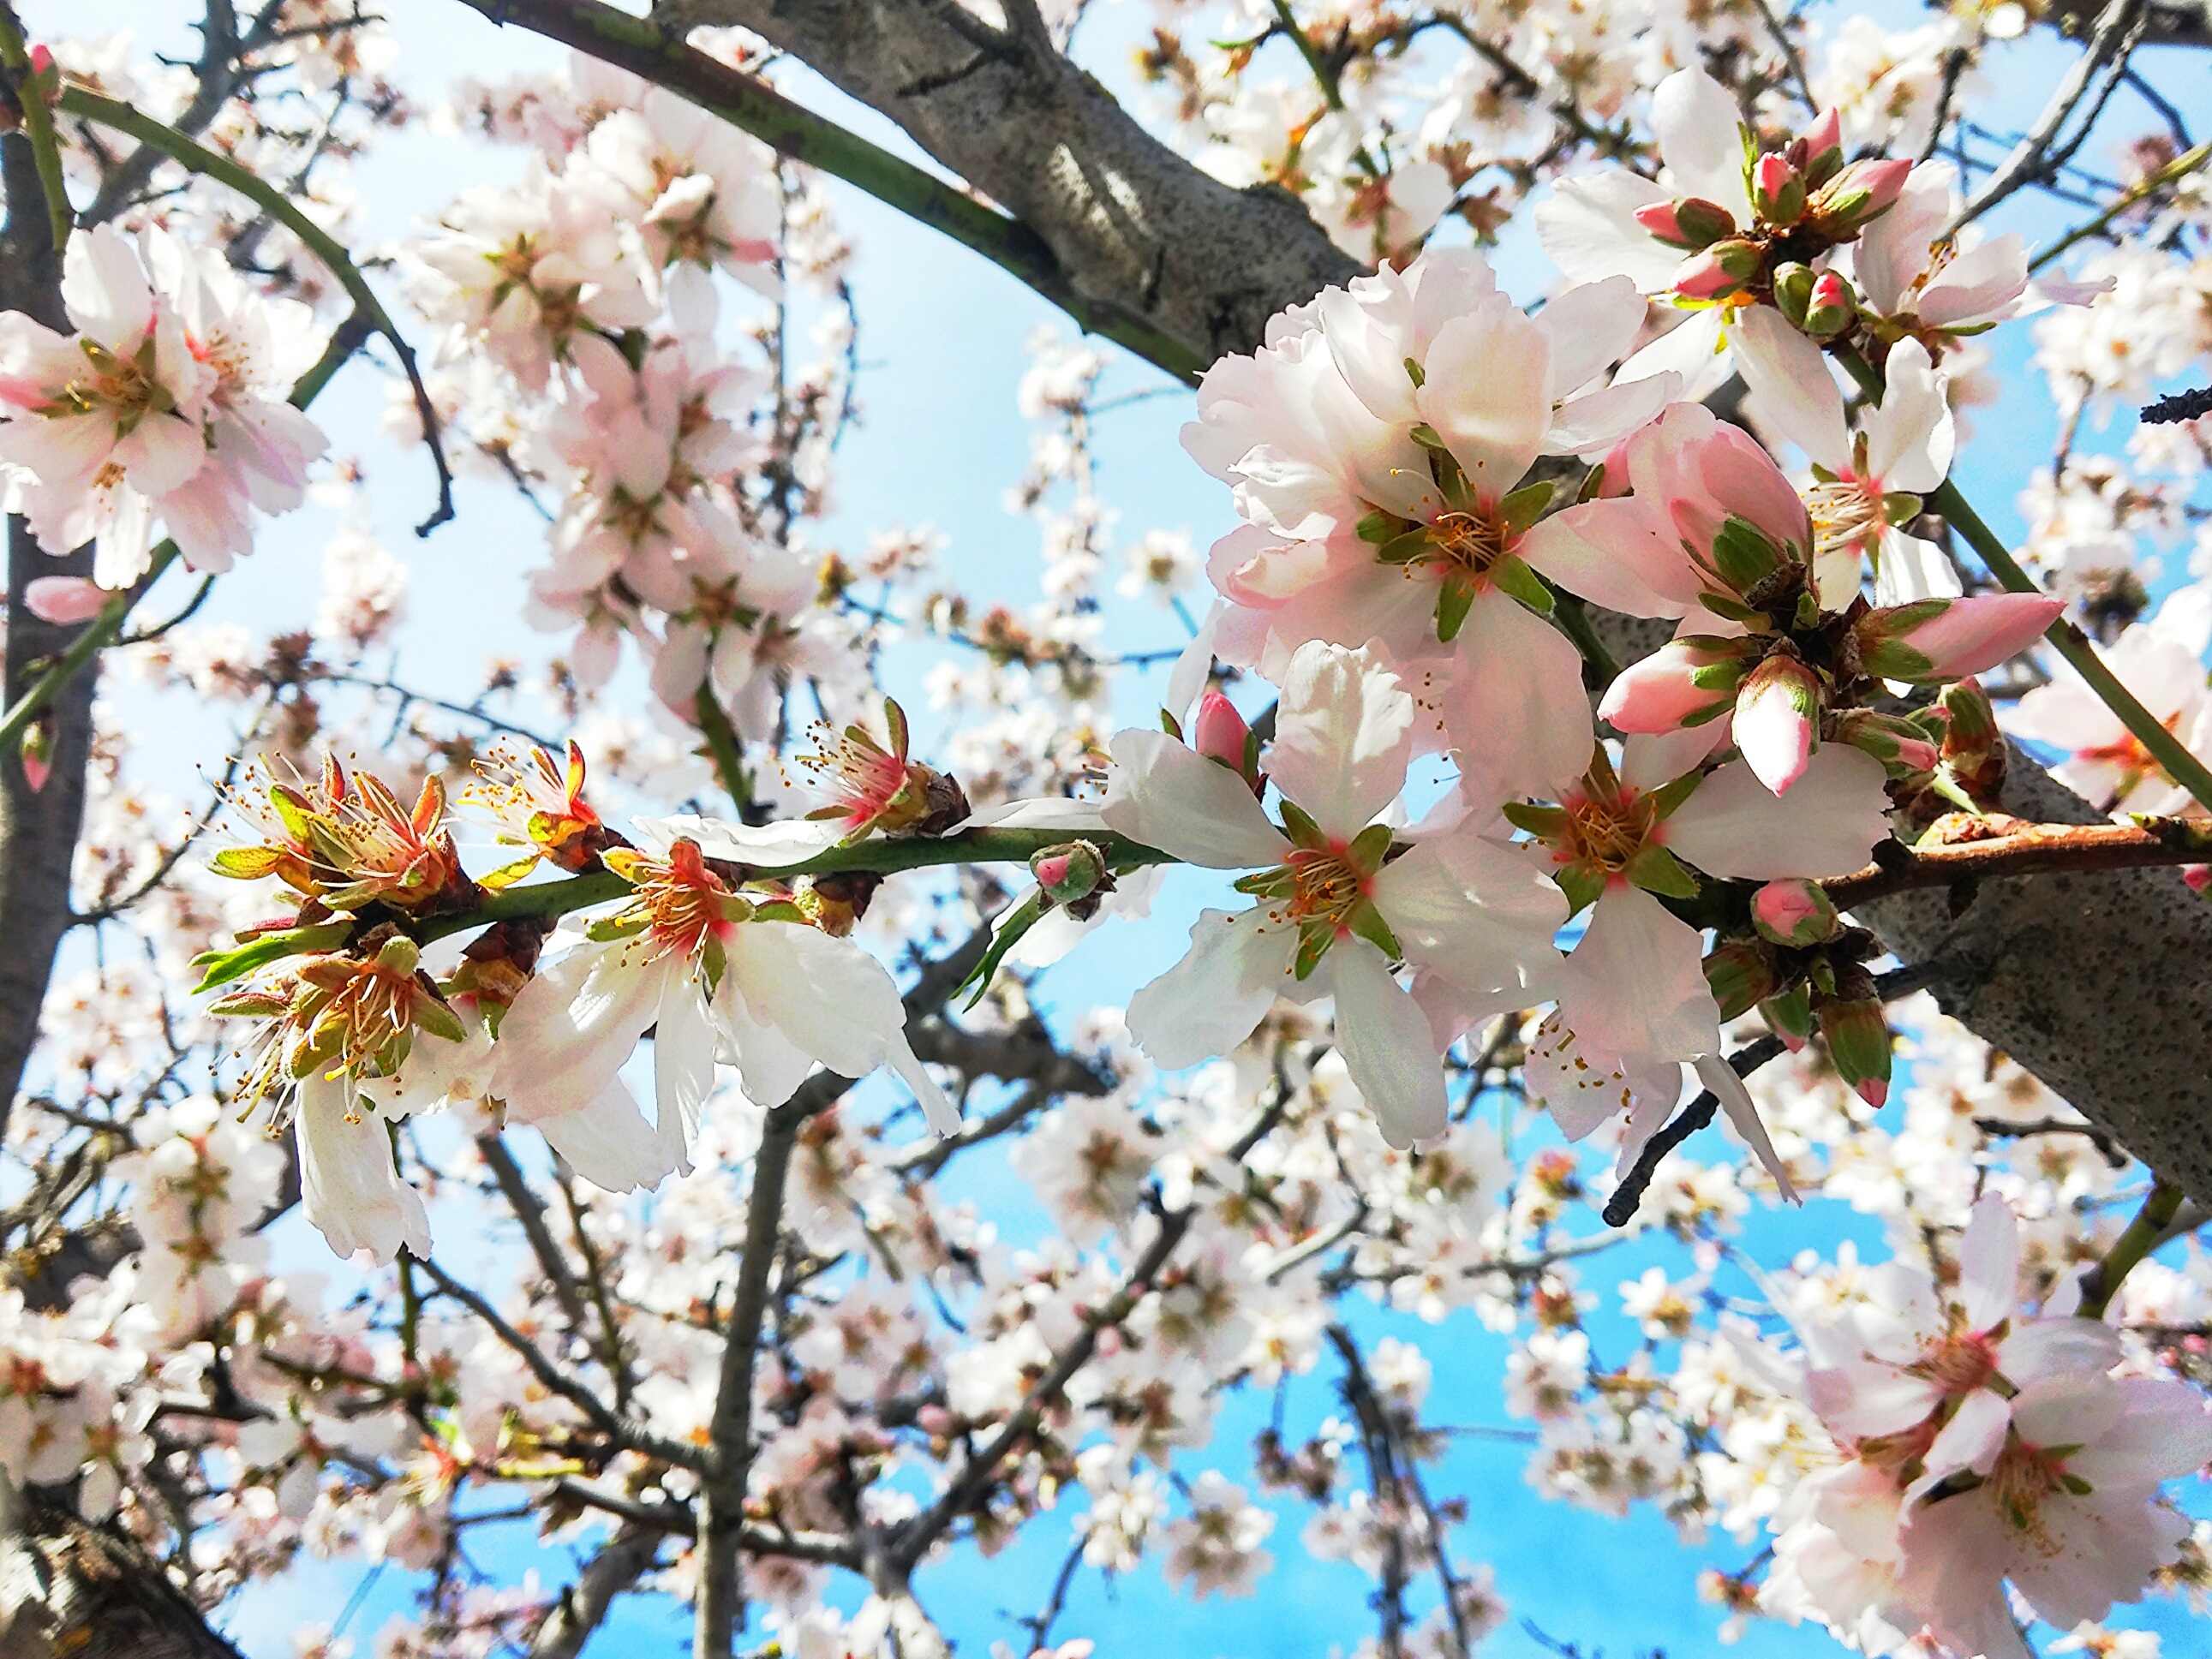
branch, blossom, plant, flower, food, spring, produce, natural, season, cherry blossom, flowering plant, cherry flowers, land plant